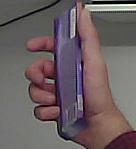
Product: milka_chocolate